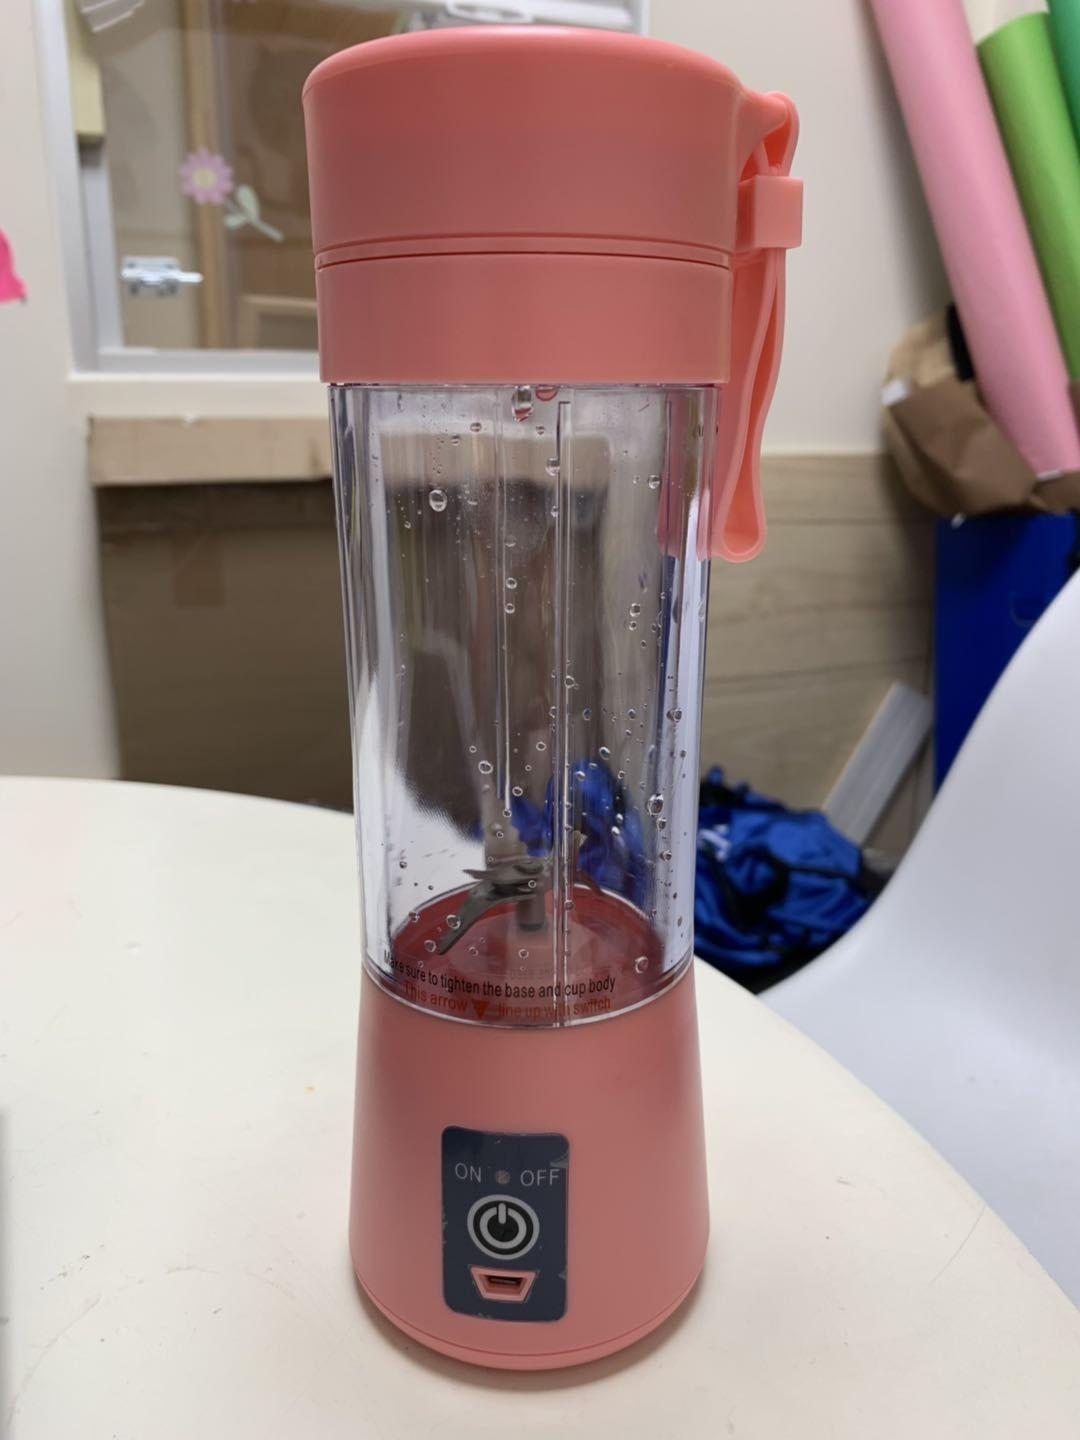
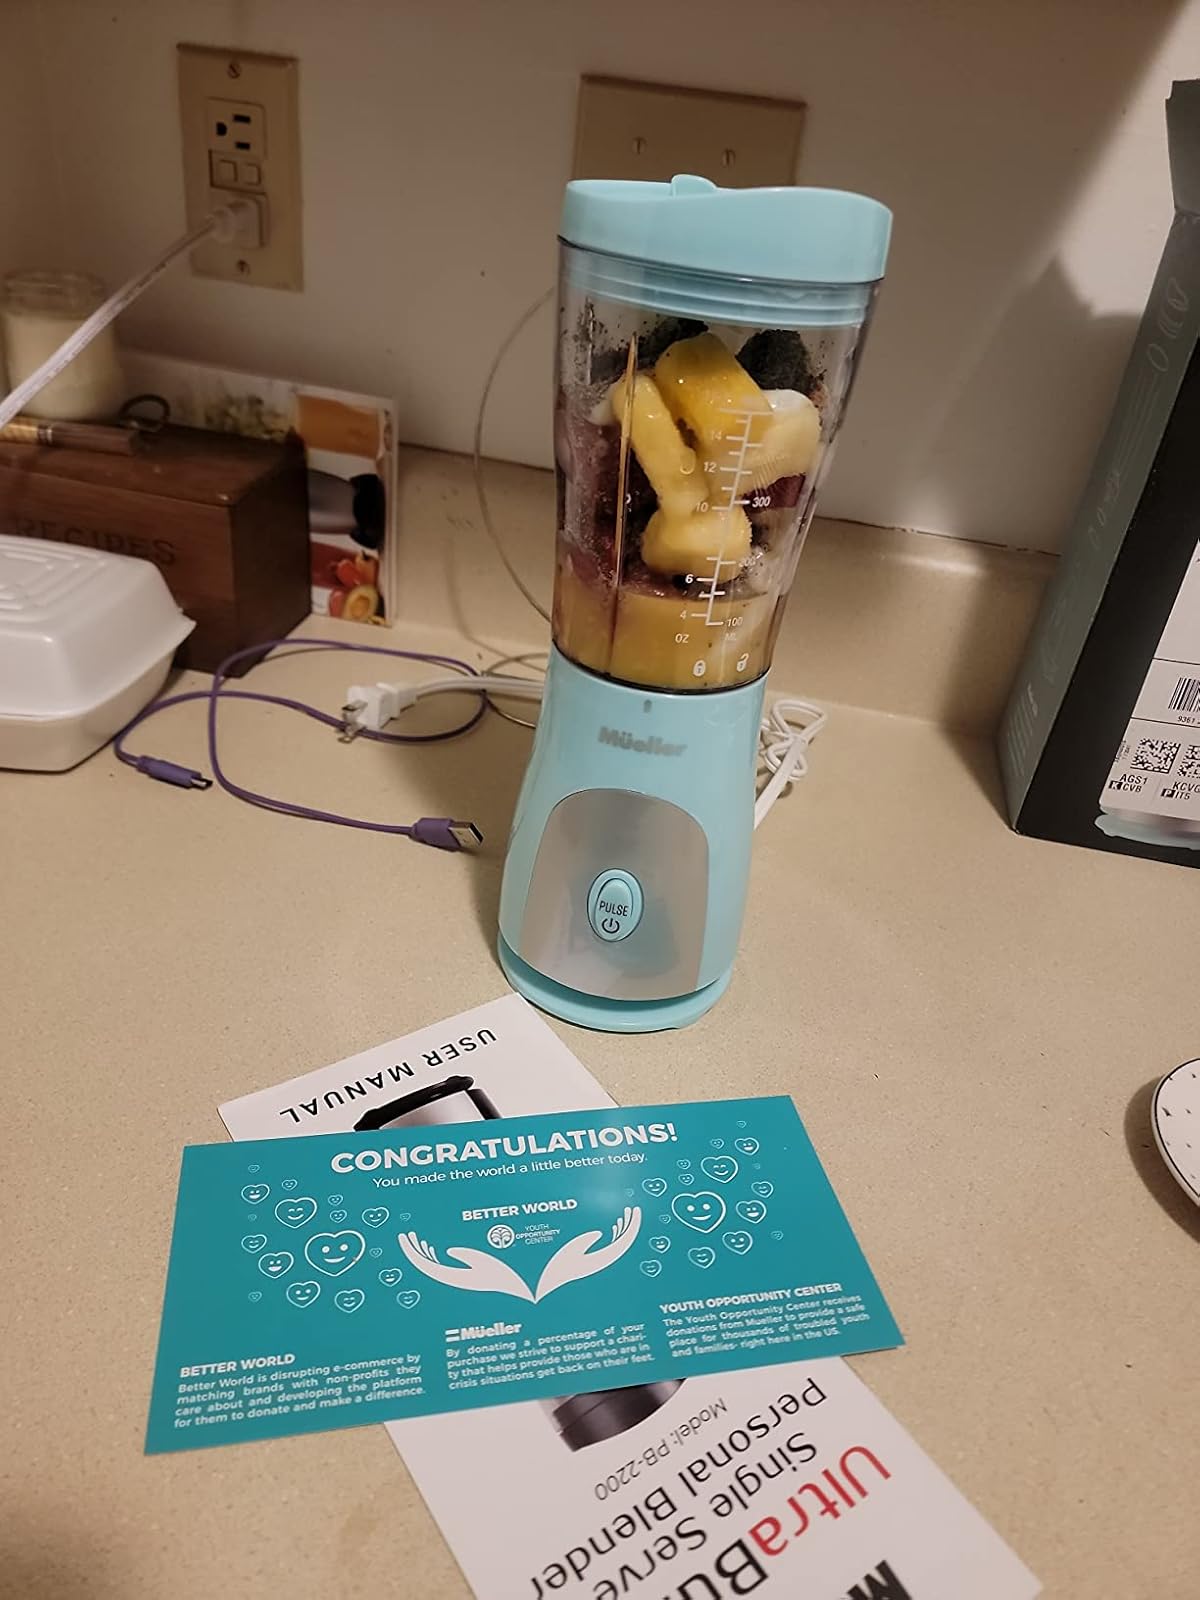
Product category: items_blender
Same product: no